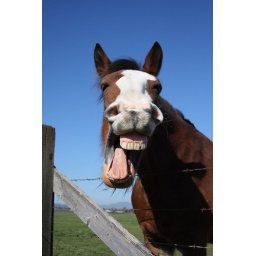
A horse looking down at me, laughing. Taken along the road in Sonoma County